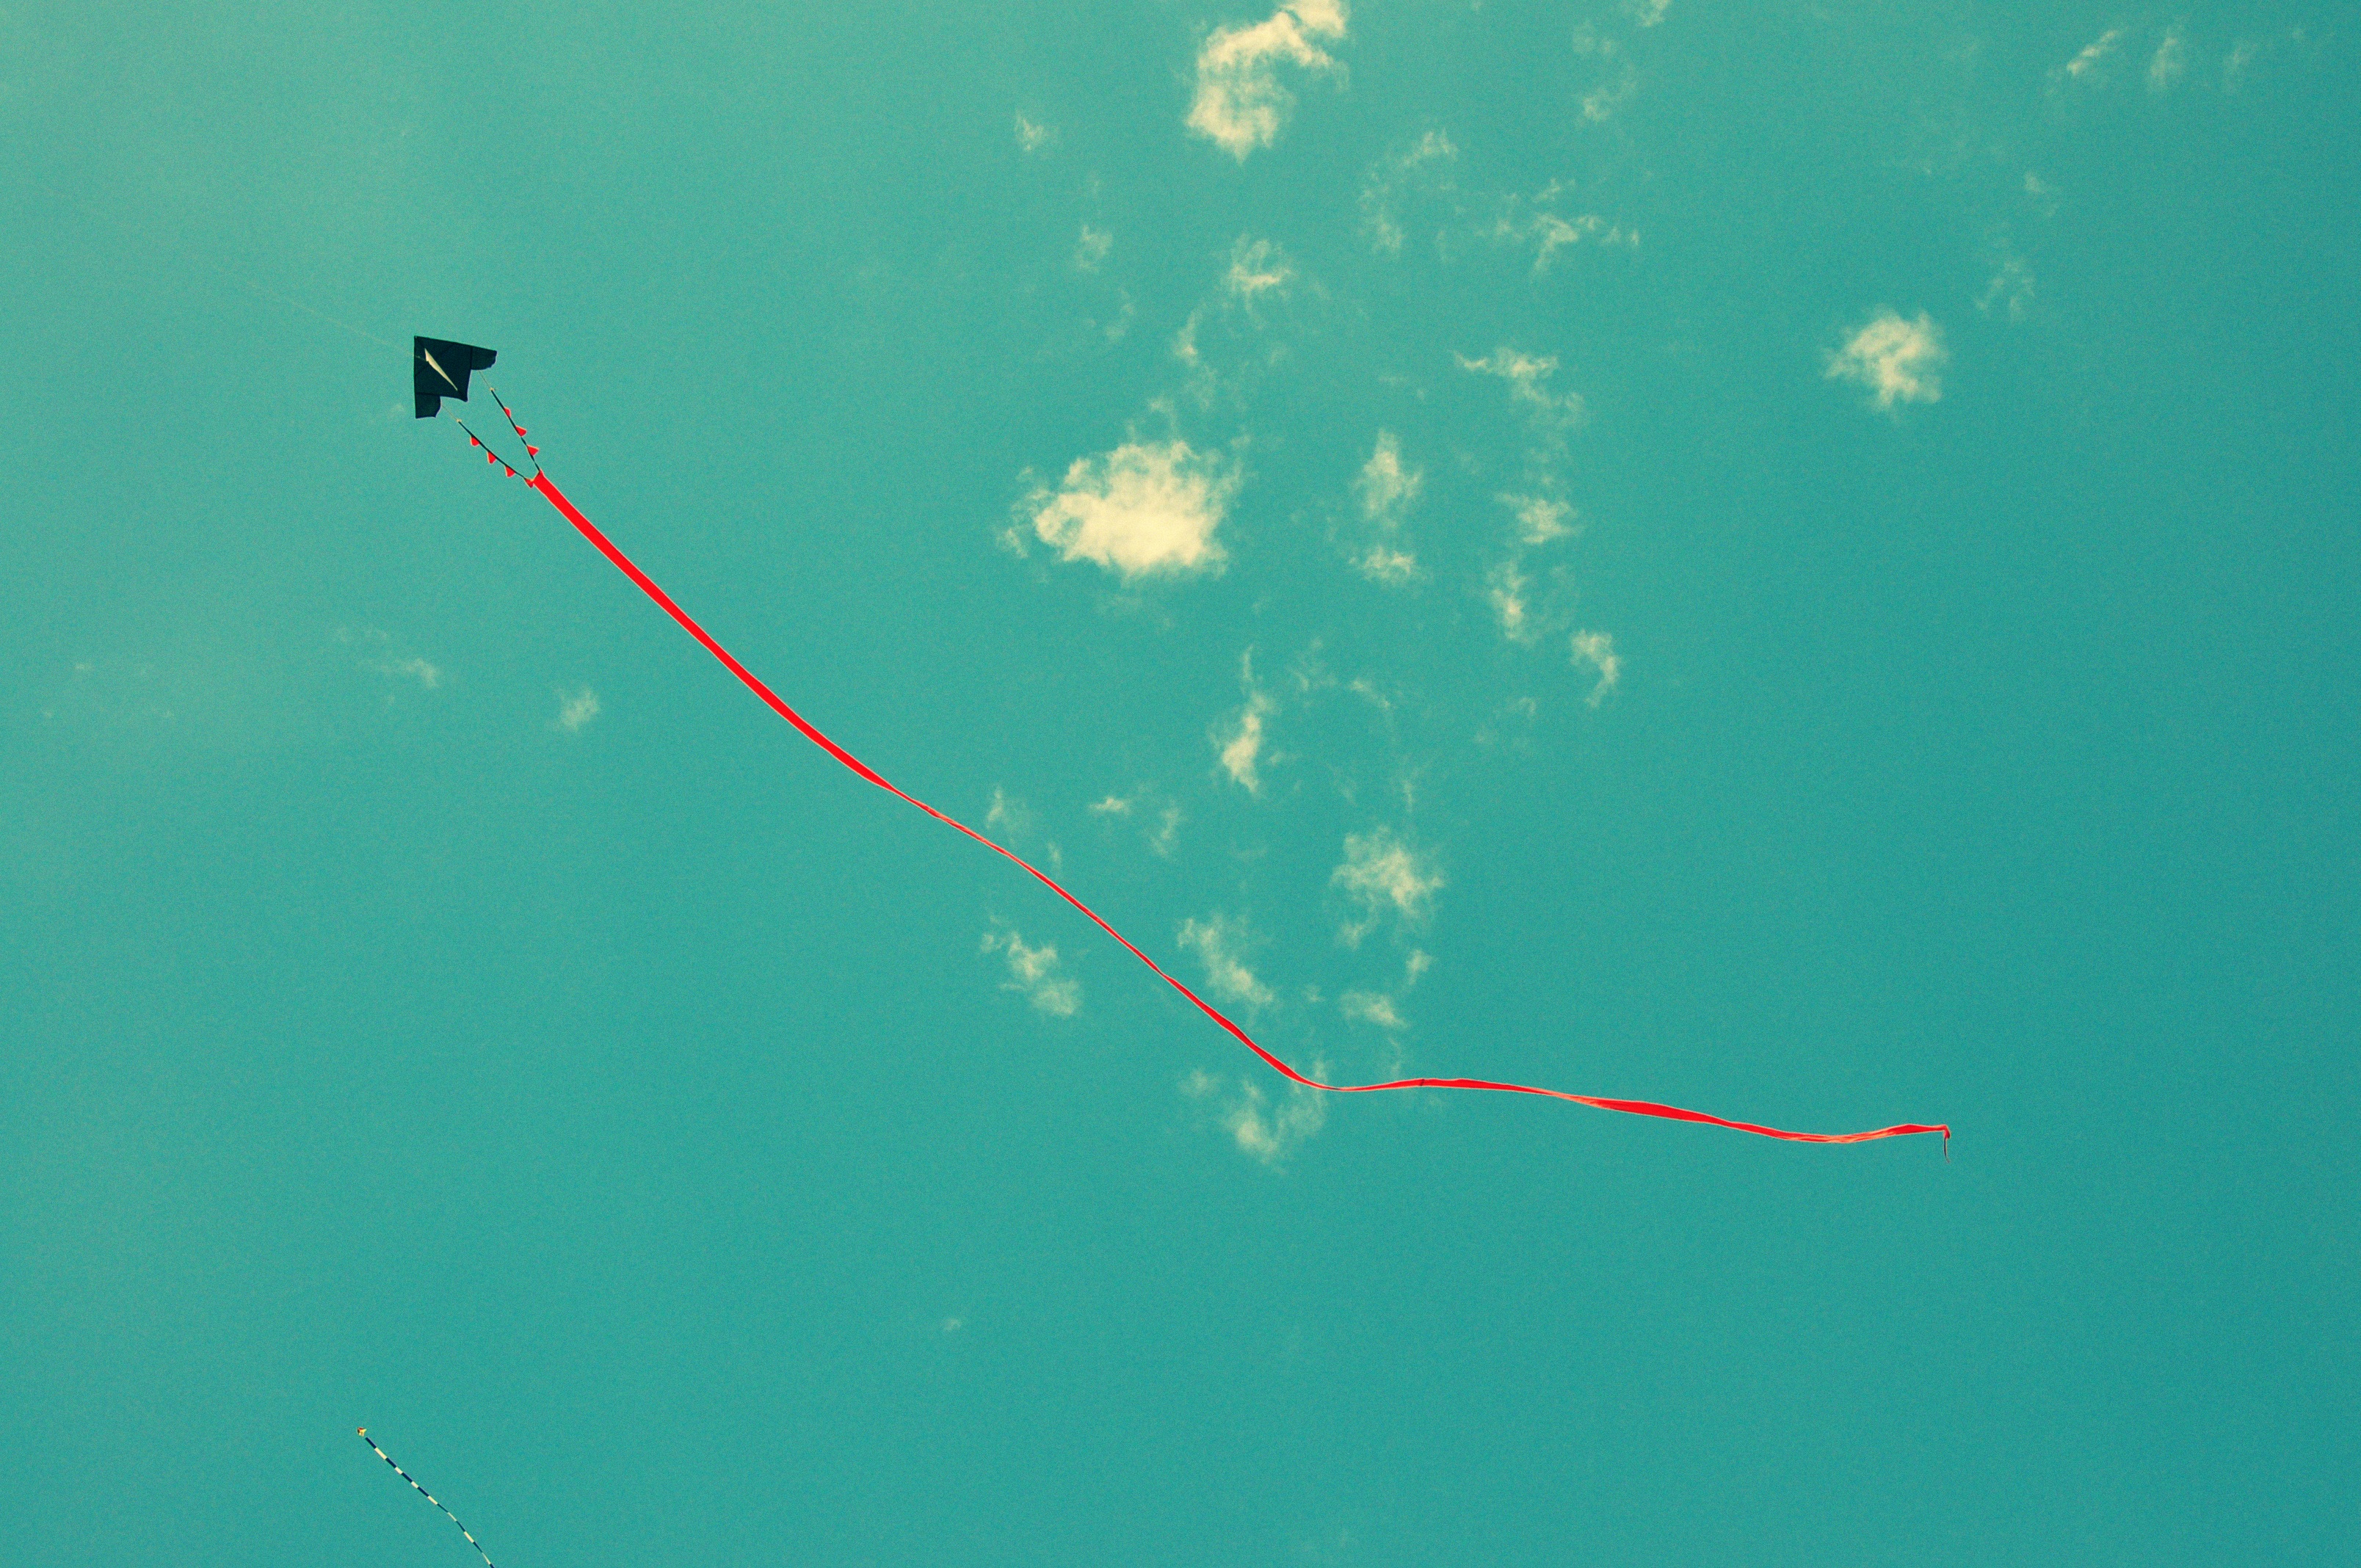
sea, sky, line, high, red, kite, flight, tail, atmosphere of earth